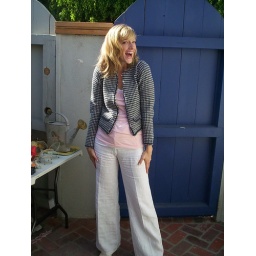
Judy looking cute as punch in the sweater I designed and knit for the book &amp;quot;Greetings from Knit Cafe.&amp;quot;